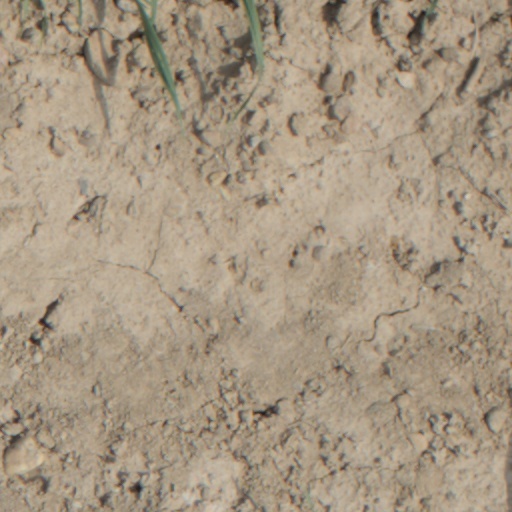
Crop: wheat